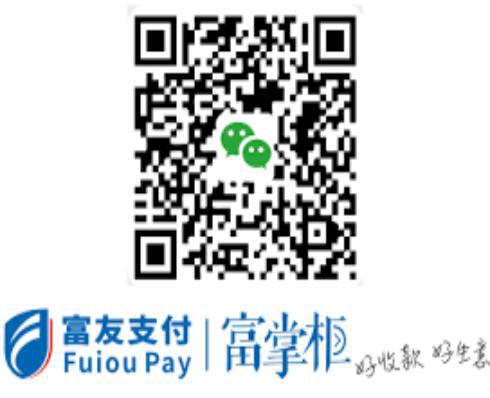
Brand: fuyou
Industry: Electronic